Bharanikkavu

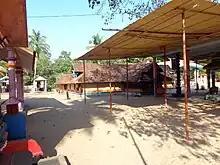
Bharanikkavu temple

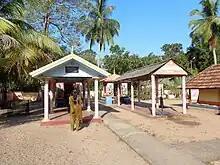
Bharanikkavu Ayya

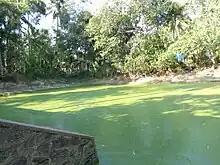
Temple pond at Bharanikkavu

Bharanikkavu is a Panchayat in Kayamkulam legislative assembly in Alappuzha district in the Indian state of Kerala.